Sports in Toronto

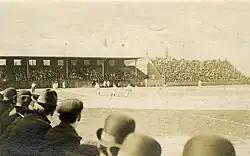
Diamond Park was the fourth home of the Toronto Maple Leafs baseball team. The team was founded in 1895 and was a member of the International League.

Professional baseball has had a presence in the city at the minor league level since 1896 with the Toronto Maple Leafs of the AAA International League. It was in a game against the Leafs on September 4, 1914, at Hanlan's Point Stadium where Babe Ruth hit his first professional home run while also pitching a complete game one-hitter for the visiting Providence Grays. A year after the conclusion of his MLB career, hall of famer Nap Lajoie served as player manager for the Maple Leafs in 1917, winning the International League's batting title with a .380 average at 42 years of age, while also managing his team to the league's championship in his only season with the team. In 1926, hall of fame pitcher Carl Hubbell was assigned to the Maple Leafs, and finished the season with a 7–7 record on that championship winning team. In 1943, hall of fame hitter Ralph Kiner was assigned to play with the Maple Leafs, but left the team after a few weeks upon being called to duty by the U.S. Navy. Hall of famer Sparky Anderson was also a member of the Leafs as both a player (1960–1963) and a manager (1964).